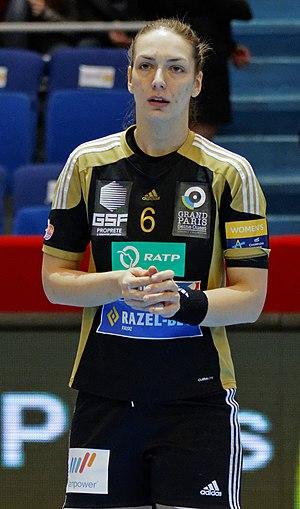
Paris 92 est un club français de handball féminin basé à Issy-les-Moulineaux évoluant depuis la saison en 2010-2011 en Championnat de France. Le club adopte le nom Issy-les-Moulineaux Handball et un caractère exclusivement féminin en 1999 avant d'adopter celui d’Issy Paris Hand en 2009 en s'associant avec la ville de Paris, et enfin son nom actuel à l'été 2018 avec l'engagement du département des Hauts-de-Seine.
Jasna Tošković, née le 16 mars 1989 à Ivangrad en RFS de Yougoslavie, est une handballeuse monténégrine évoluant au poste d'arrière droite.